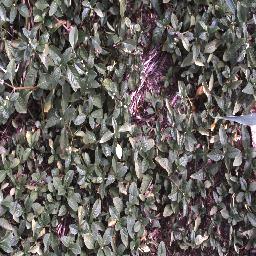
Label: negative